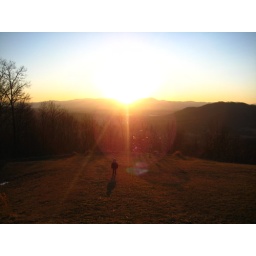
brother standing in a field